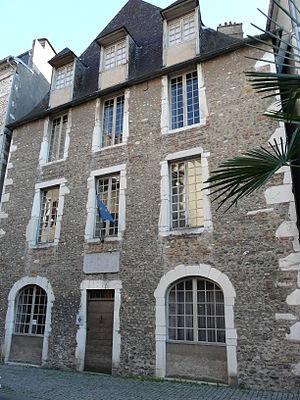
Façade de la maison natale de Bernadotte, 5 rue Bernadotte, Pau, Pyrénées-Atlantiques, France.
La maison Bernadotte est une famille d'origine française qui occupe depuis 1818 le trône de Suède et qui régna également sur la Norvège de 1818 à 1905.